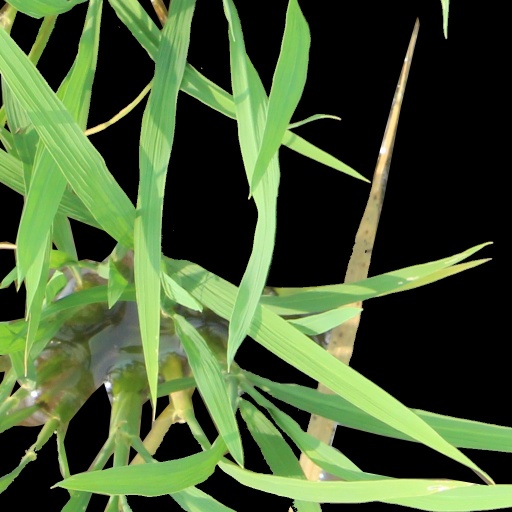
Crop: rice